Badal Gupta

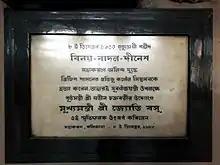
Memory of martyrdom of Writers' attack

After independence, the Dalhousie Square was named B. B. D. Bagh - after the Benoy-Badal-Dinesh trio. In memory of their Writers' Building attack, a plate was engraved in the wall of the Writers' Building, on the first floor.